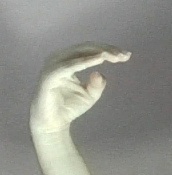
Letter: jeem